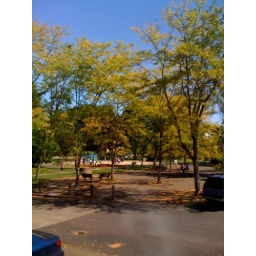
Fall in Corvallis, from my office window